Bagneaux

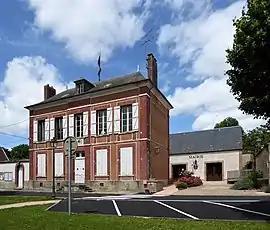
The old town hall in Bagneaux

Bagneaux is a commune in the Yonne department in Bourgogne-Franche-Comté in north-central France.